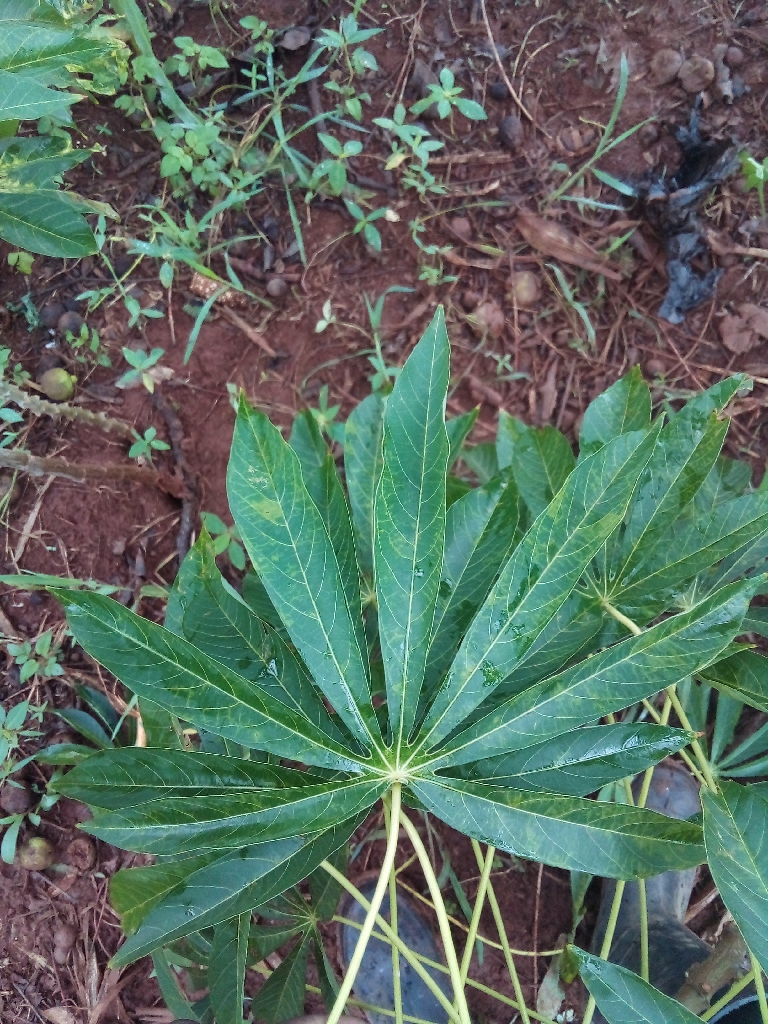
Label: cassava brown streak disease (cbsd)